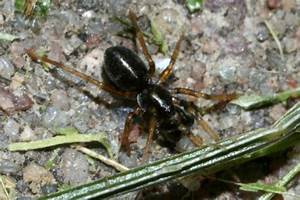
Label: spider